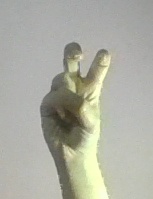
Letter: toot